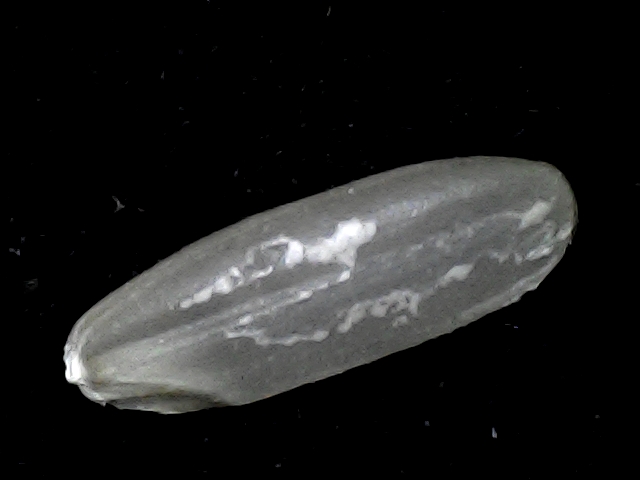
Rice variety: BR22